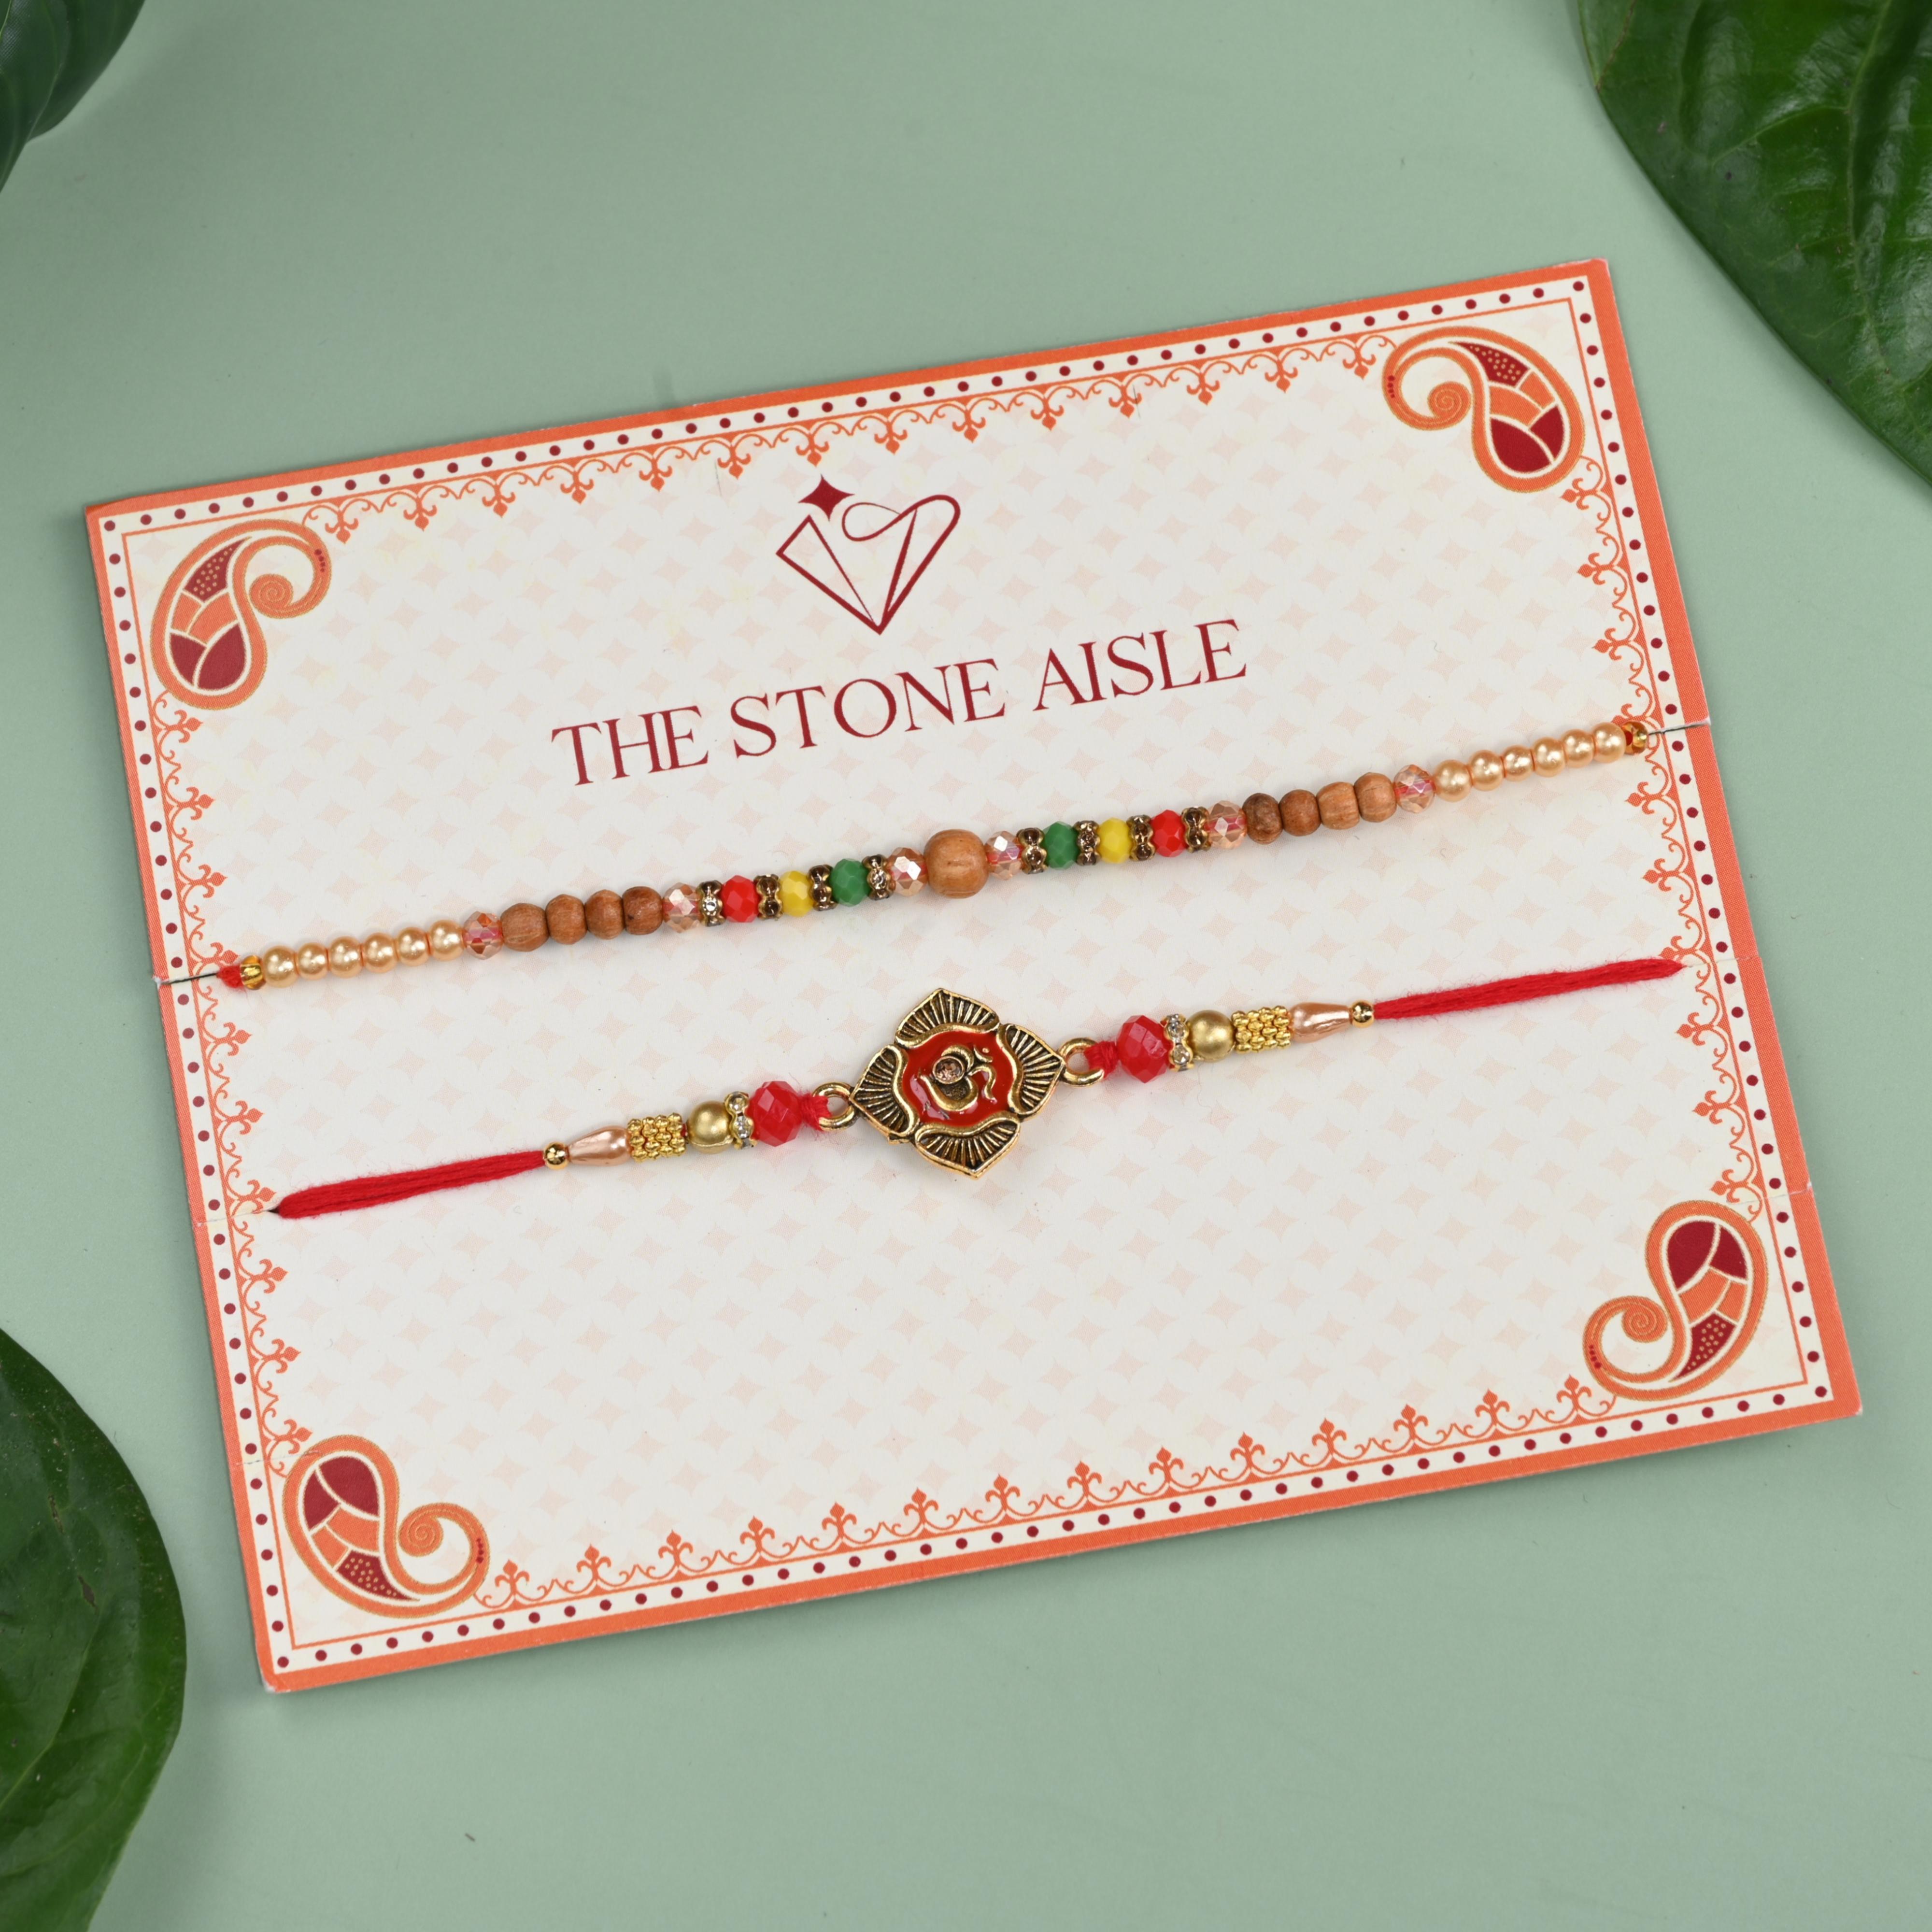
 The Stone Aisle Premium two traditional Rakhis in 2 set, for celebrating Raksha Bandhan
Type: Rakhis
Brand: The Stone Aisle
Price: Rs. 219
 Celebrate the timeless bond of sibling love with our Set of 2 Elegant Rakhis. Each Rakhi is meticulously crafted to blend traditional charm with contemporary style. This set includes a beautifully adorned Pearl Rakhi and a classically designed Kundan Rakhi, making it the perfect choice for Raksha Bandhan. These Rakhis are not only aesthetically pleasing but also durable and comfortable to wear, ensuring your brothers feel cherished and special on this auspicious day.
Features: Premium Quality: Crafted with high-quality materials ensuring longevity and comfort.,Elegant Designs: Features a sophisticated Pearl Rakhi and a traditional Kundan Rakhi.,Comfortable Wear: Soft, durable threads suitable for all-day wear.,Perfect for All Ages: Suitable for both kids and adults, matching traditional and modern attire.,Symbolic: Represents love, protection, and the cherished bond between siblings.